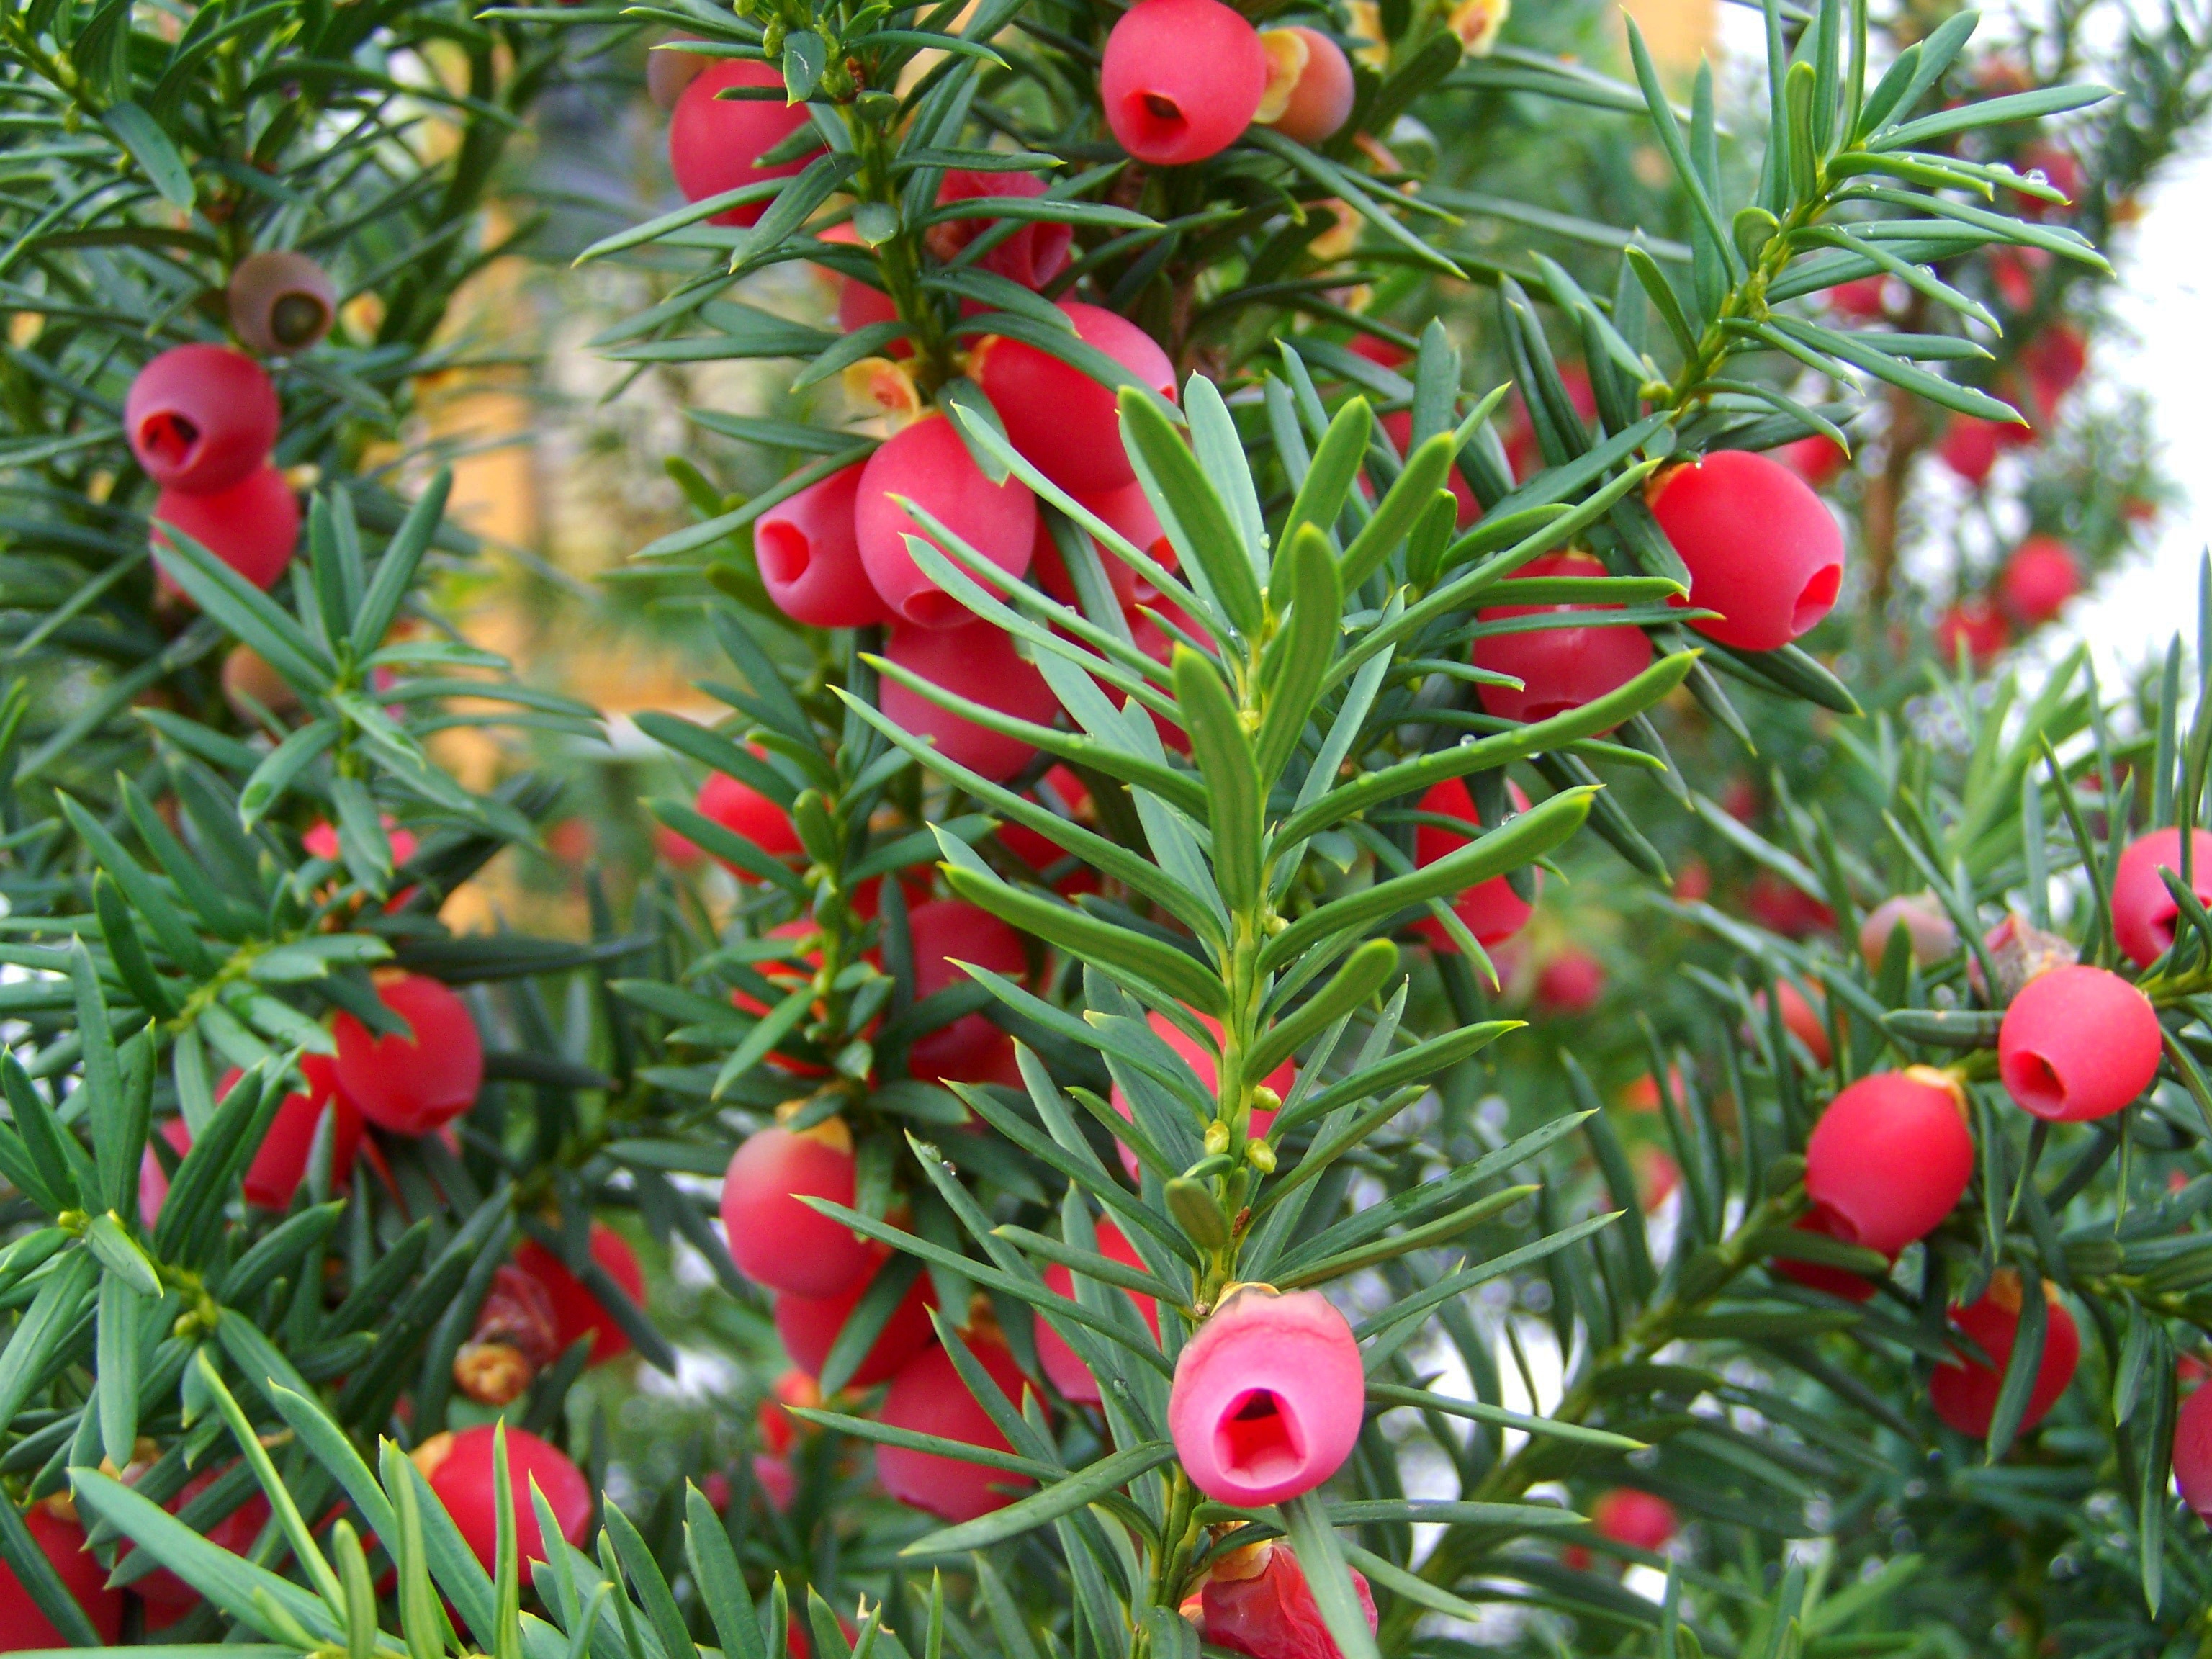
tree, nature, branch, plant, wood, berry, flower, red, produce, evergreen, fir, conifer, christmas decoration, spruce, shrub, fruits, flowering plant, taxus baccata, woody plant, land plant, yew tree fruit